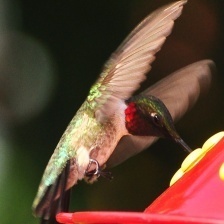
Species: RUBY THROATED HUMMINGBIRD
Scientific name: ARCHILOCHUS COLUBRIS
ImageNet parent category: hummingbird